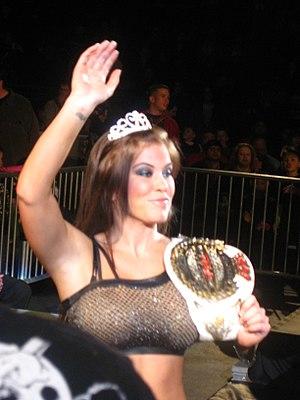
Ashley Nichole Simmons, plus connue sous le pseudonyme de Madison Rayne, est une catcheuse américaine actuellement employée par Impact Wrestling.